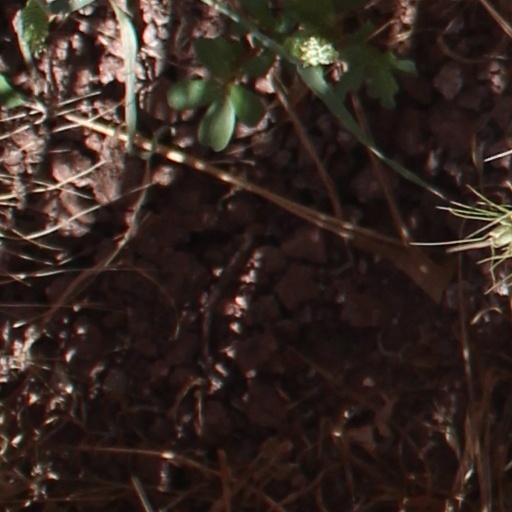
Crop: wheat